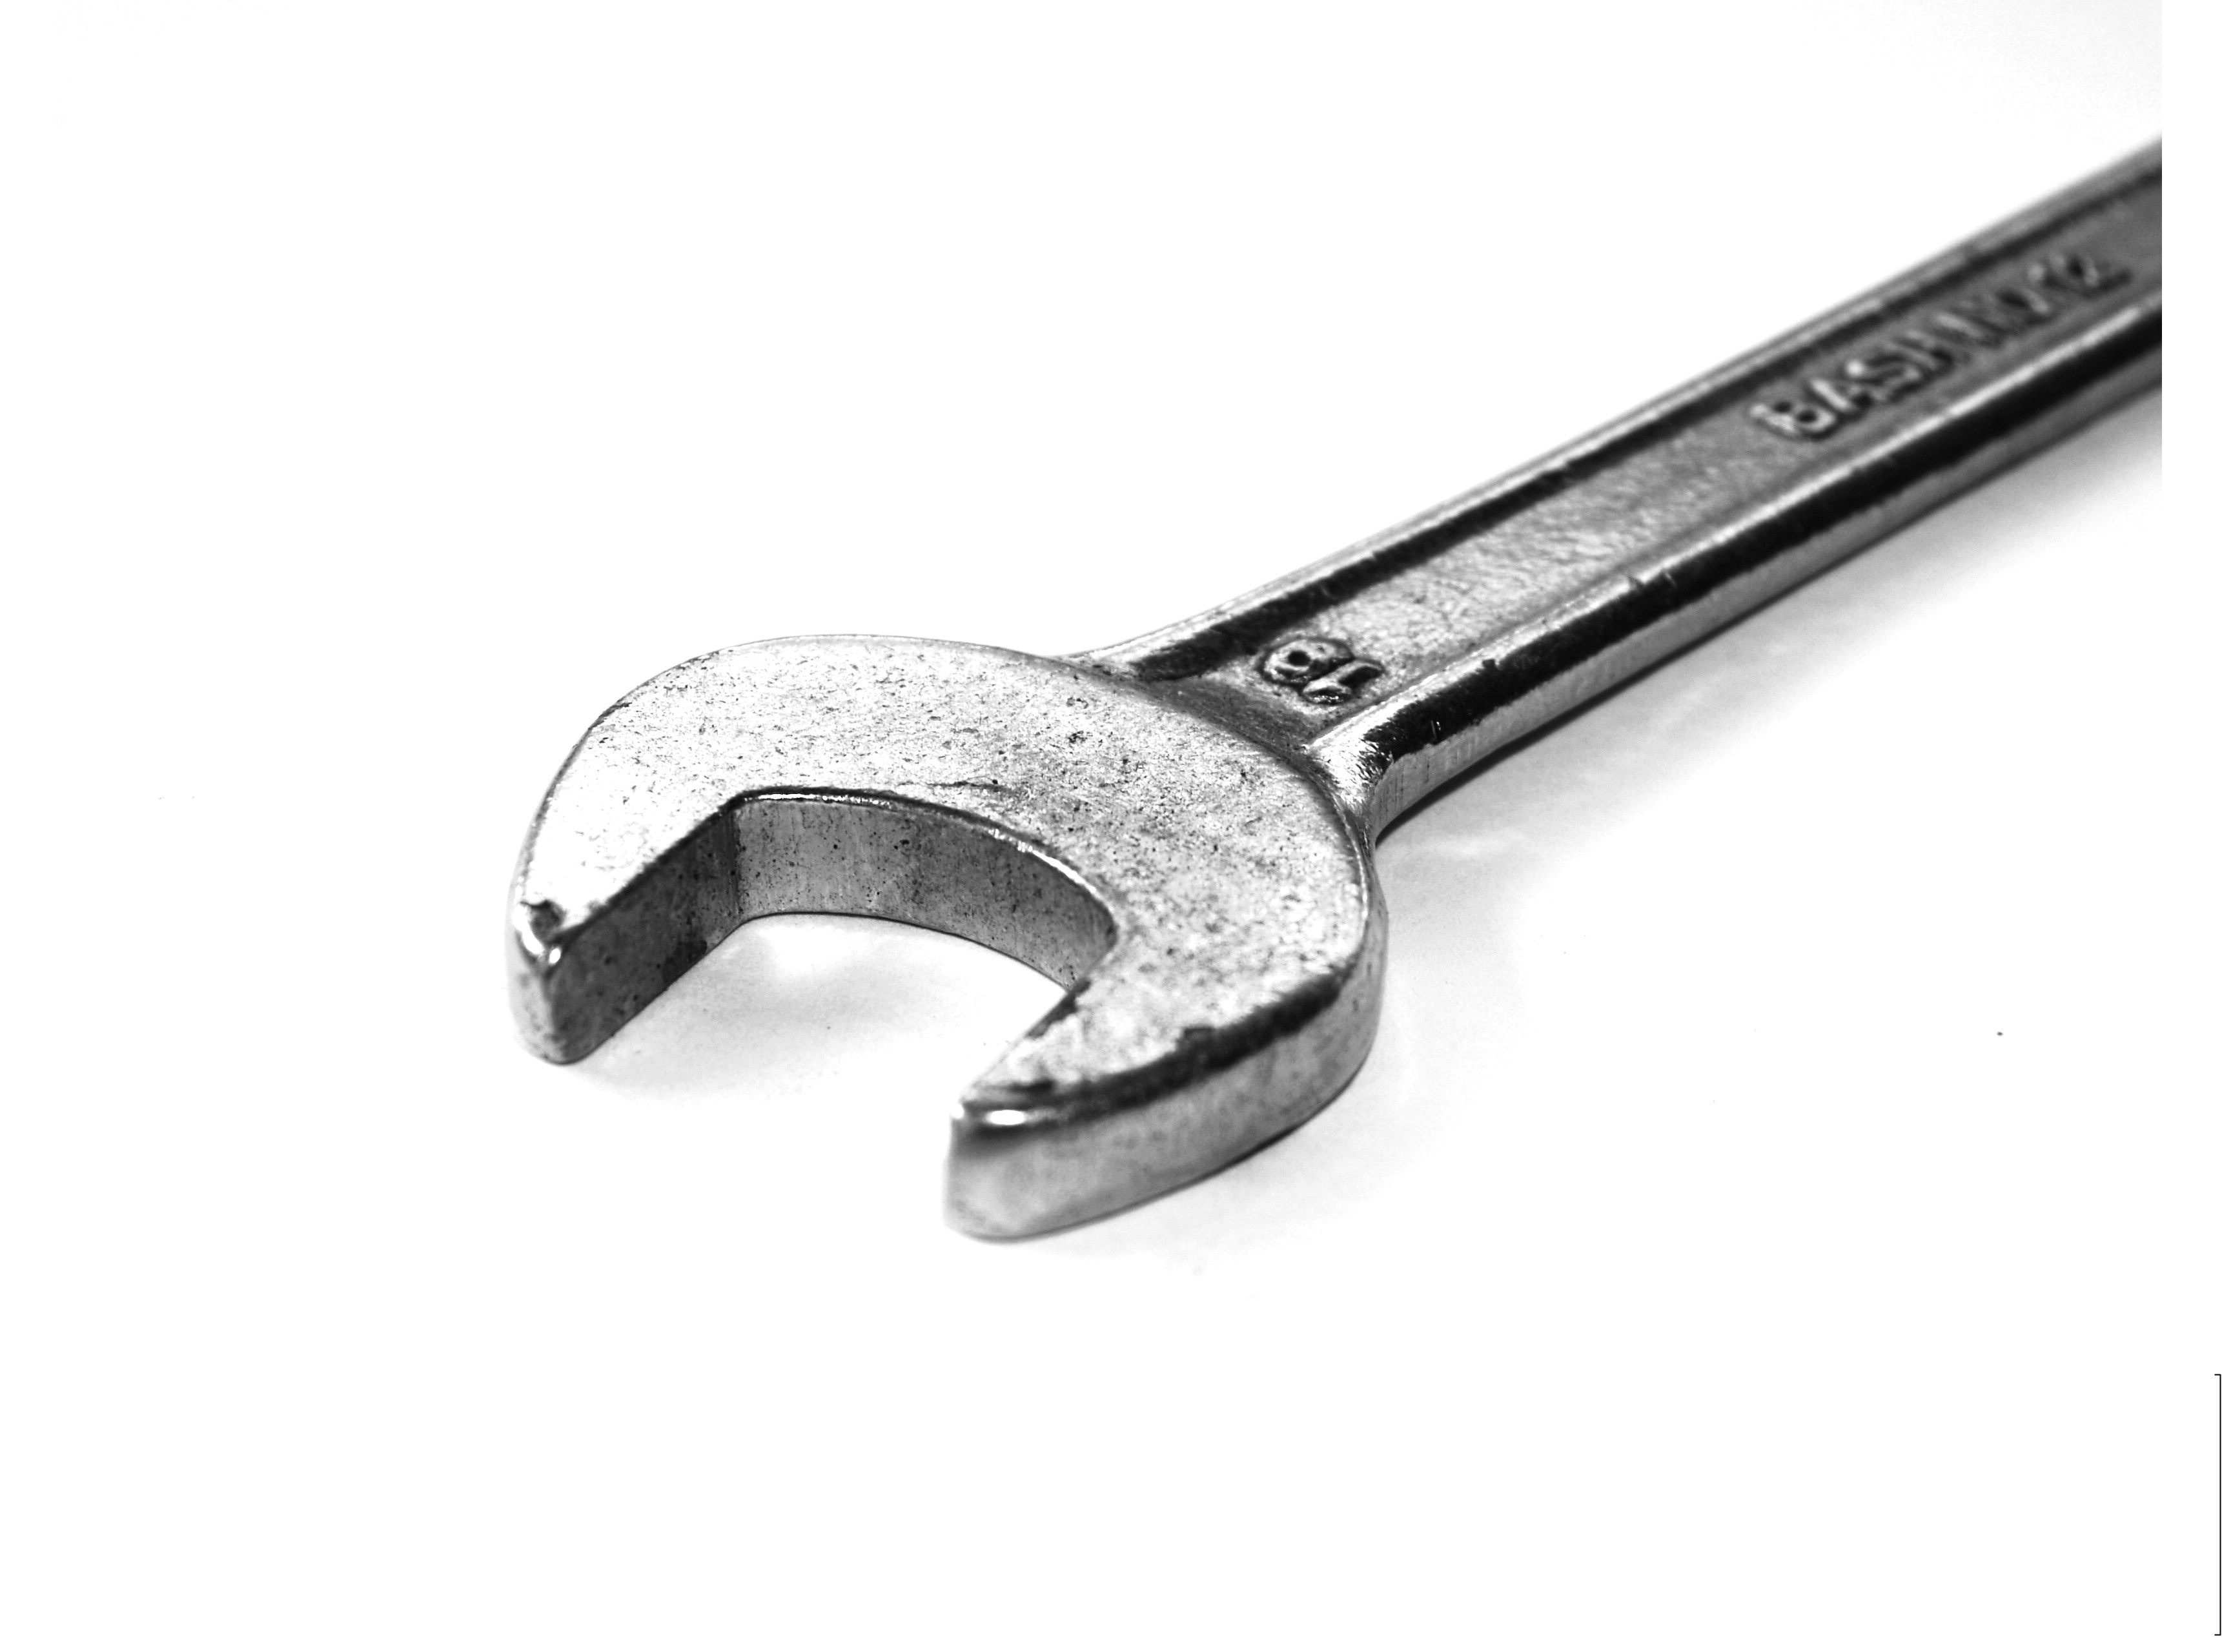
work, hand, technology, white, isolated, tool, workshop, steel, construction, repair, toolkit, hammer, equipment, key, metal, industrial, industry, professional, set, craft, closeup, product, chrome, background, level, tools, wrench, pliers, hardware, manual, kit, shiny, instruments, fix, many, screwdriver, assortment, mechanic, maintenance, construct, allen, vanadium, several, handyman, improvement, spanner, repairman, ratchet, product design, hardware accessory, adjustable spanner